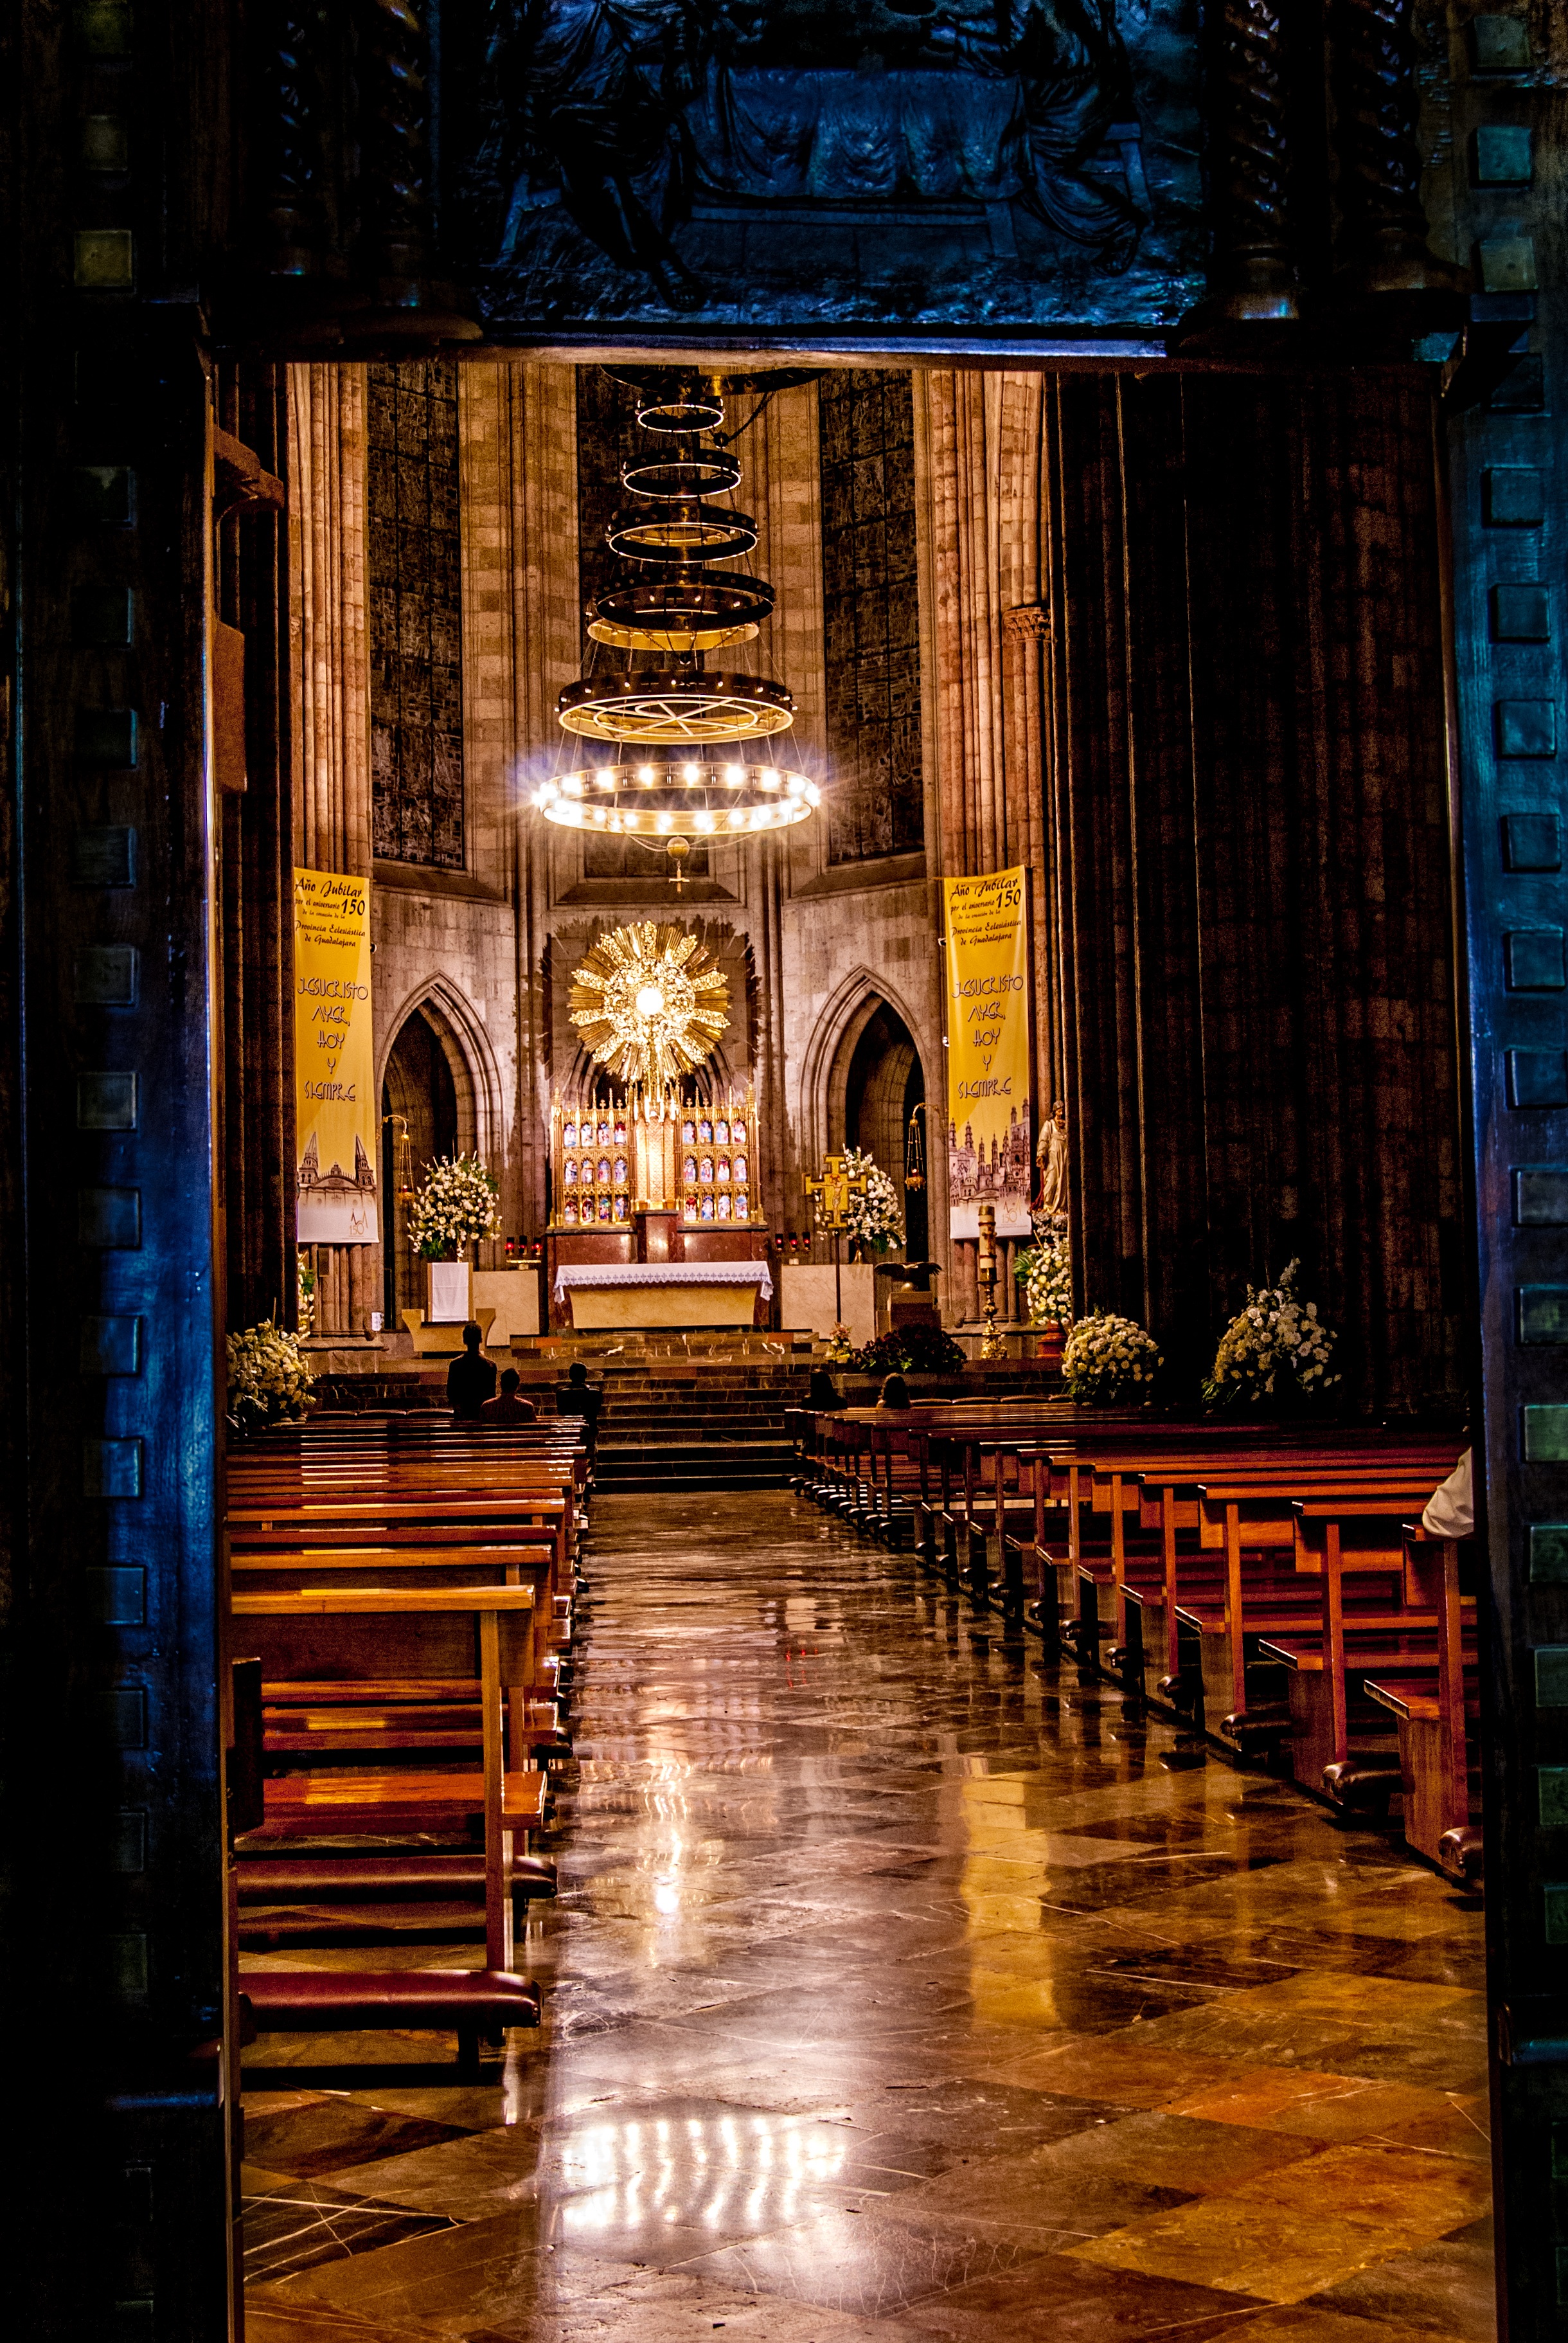
light, night, building, evening, darkness, church, place of worship, buildings, guadalajara, temples, night photography